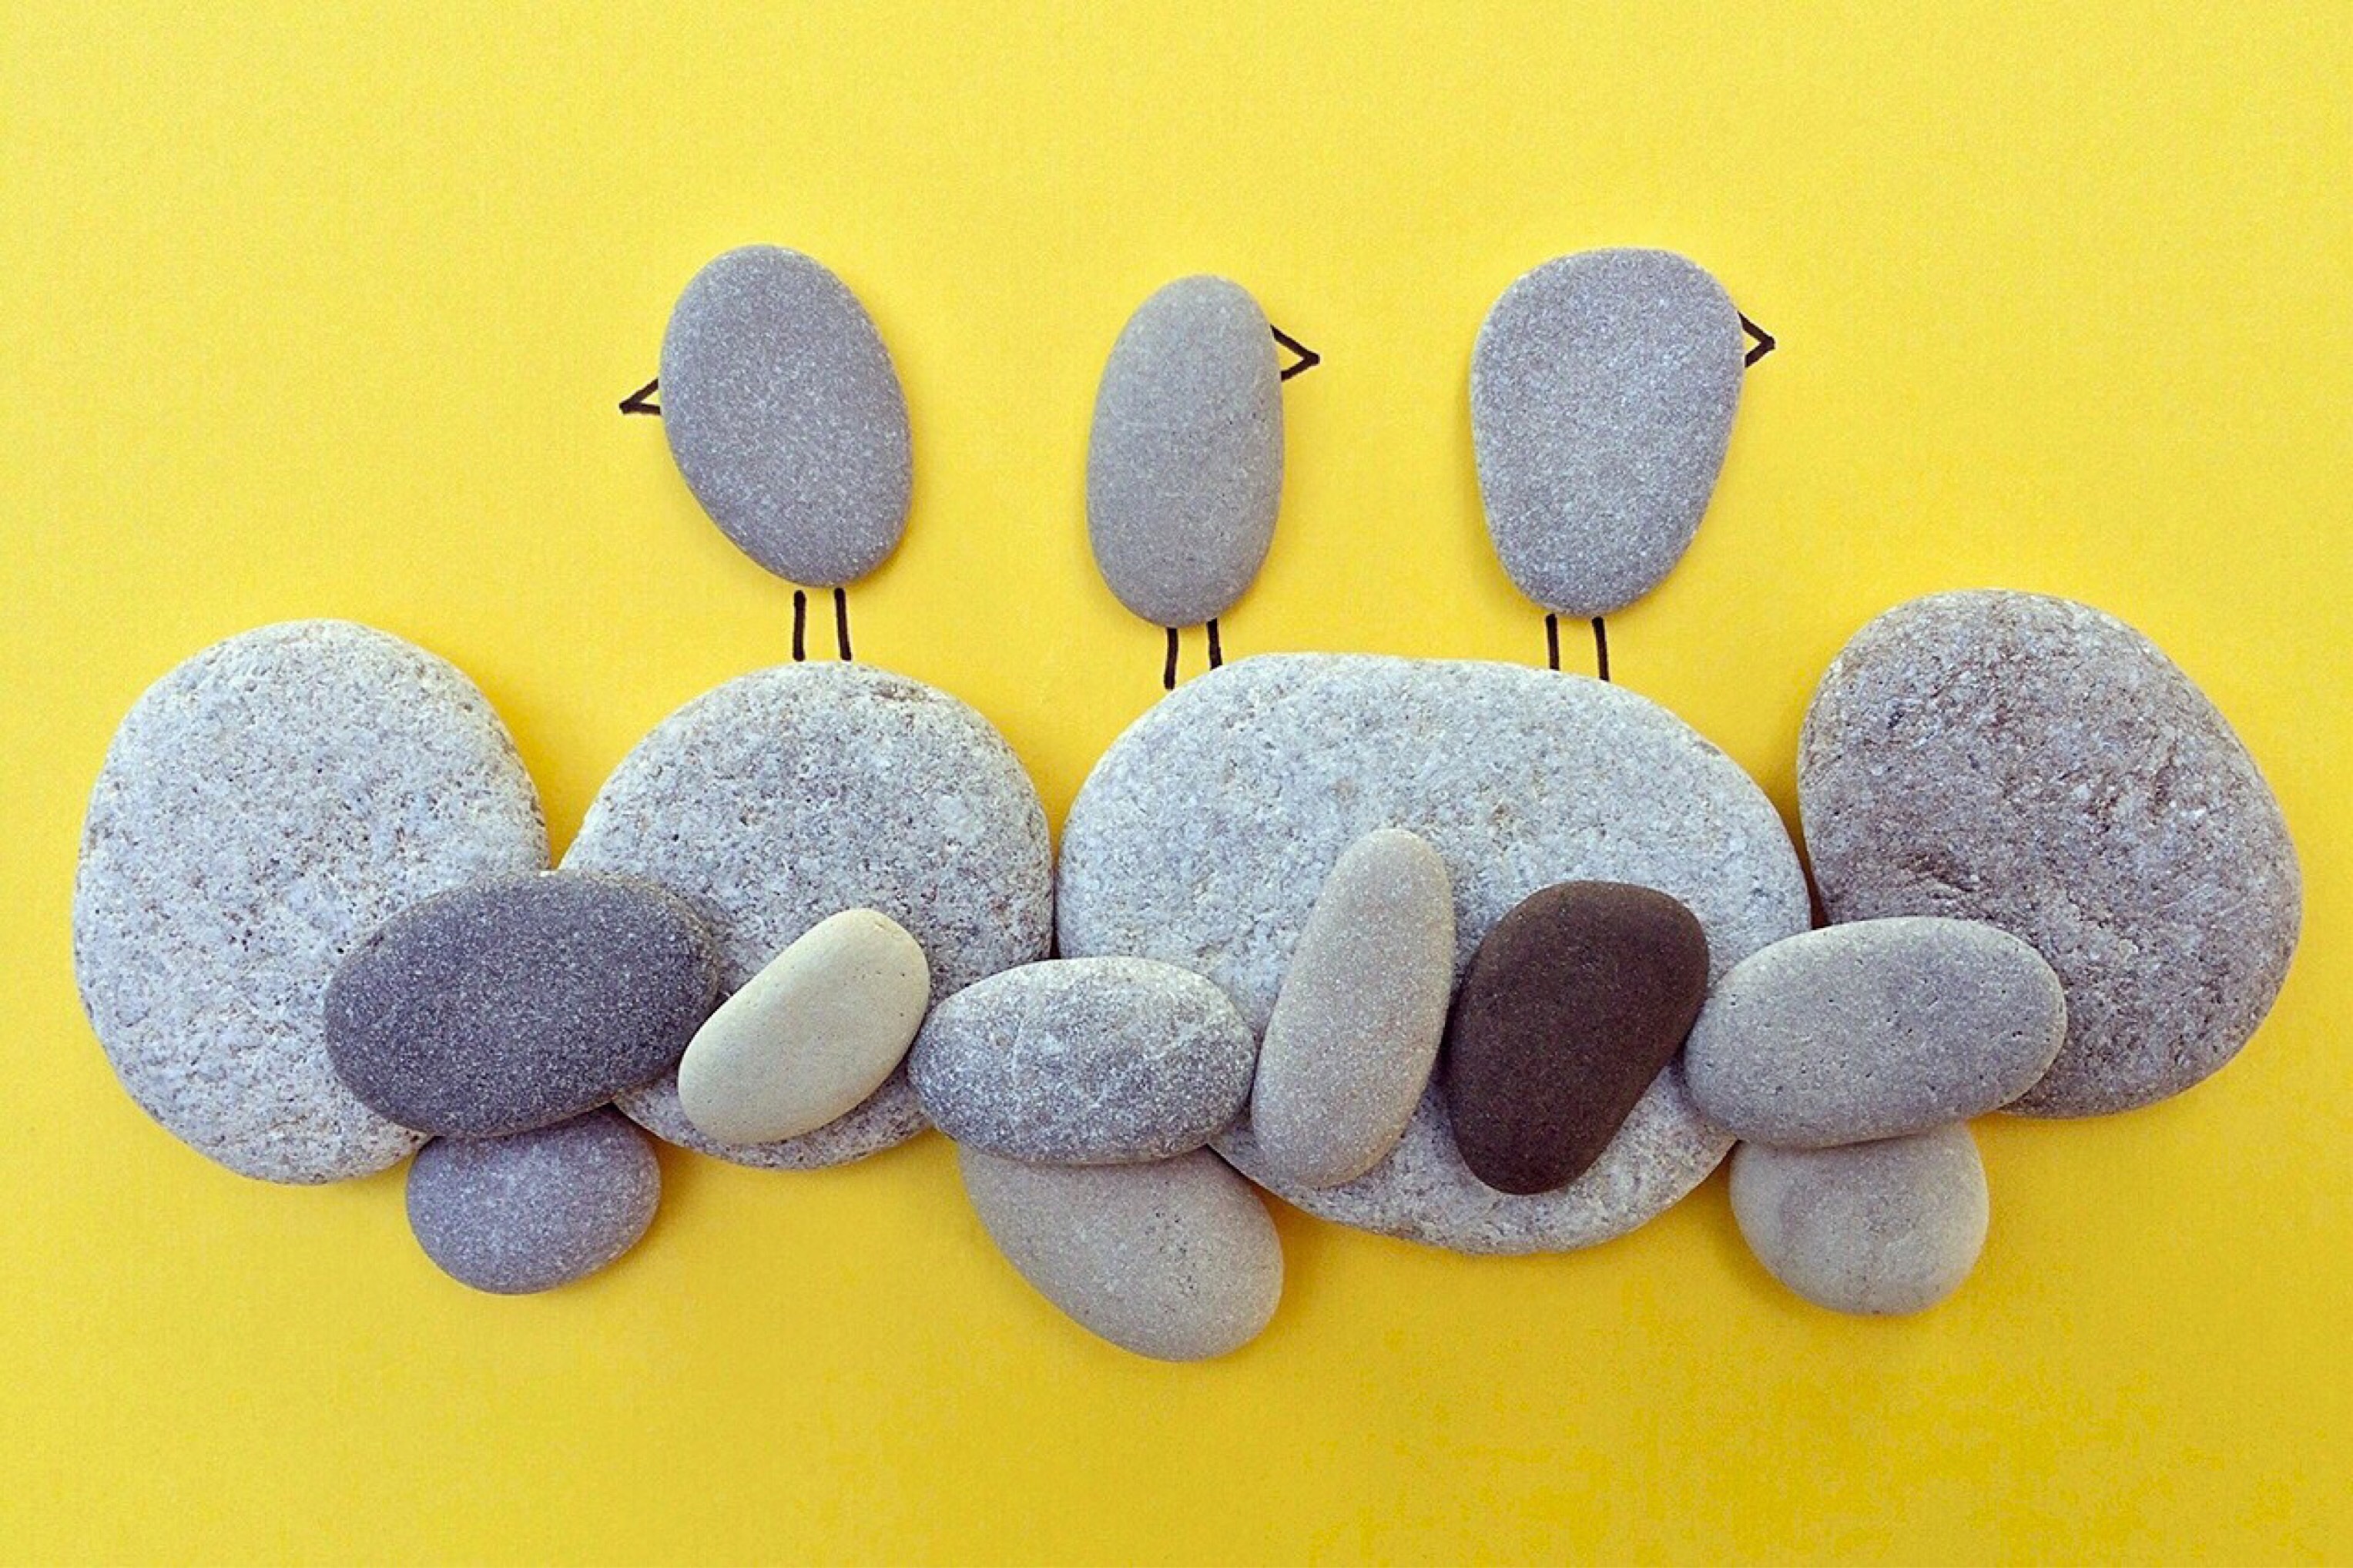
beach, coast, nature, petal, blue, craft, yellow, material, rocks, birds, art, organ